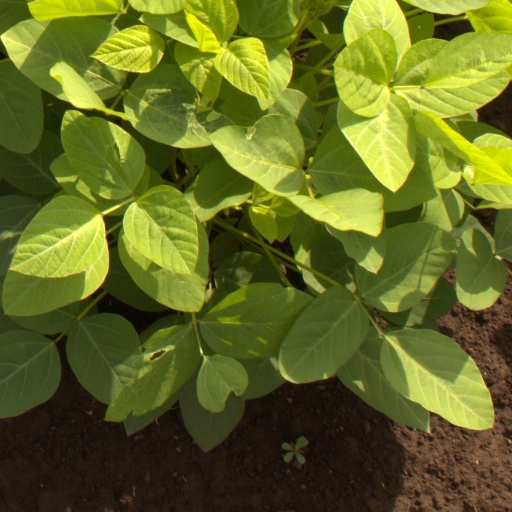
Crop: soybean